Renaissance in Lombardy

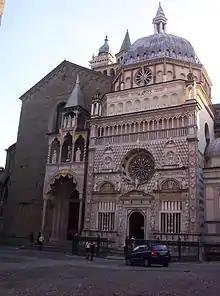
Colleoni Chapel, Bergamo

The arrival of more mature Renaissance formulations in the city is linked to commissions from Pigello Portinari, the Medici's agent for their banking branch in Milan. In addition to the construction of an office of the Banco Mediceo, now lost, Pigello had a family funeral chapel built in Sant'Eustorgio that bears his name, the Portinari Chapel, where the relic of the head of St. Peter Martyr was also located.